Zdeněk Chovanec

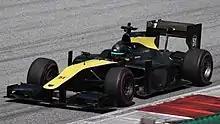
Chovanec driving at the Red Bull Ring in BOSS GP in 2022.

Originally from the Czech Republic but born in Puerto la Cruz, Venezuela, Chovanec started karting professionally in 2018 at the age of 14, fairly late compared to other drivers.